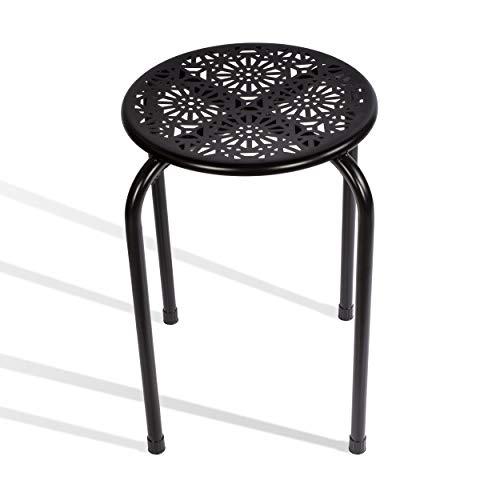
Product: urb SPACE 6 Pack, Black
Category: Home & Kitchen | Furniture | Bedroom Furniture | Vanities & Vanity Benches
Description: Stackable – their stackable design and compact size help you save space in your home and are easy to store and access for those special events.
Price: $34.22
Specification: ASIN:B077Y8GVJL|ShippingWeight:18.7pounds|DateFirstAvailable:September13,2018